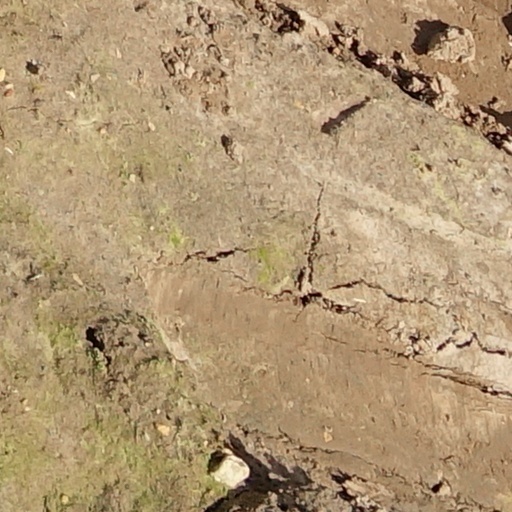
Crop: wheat